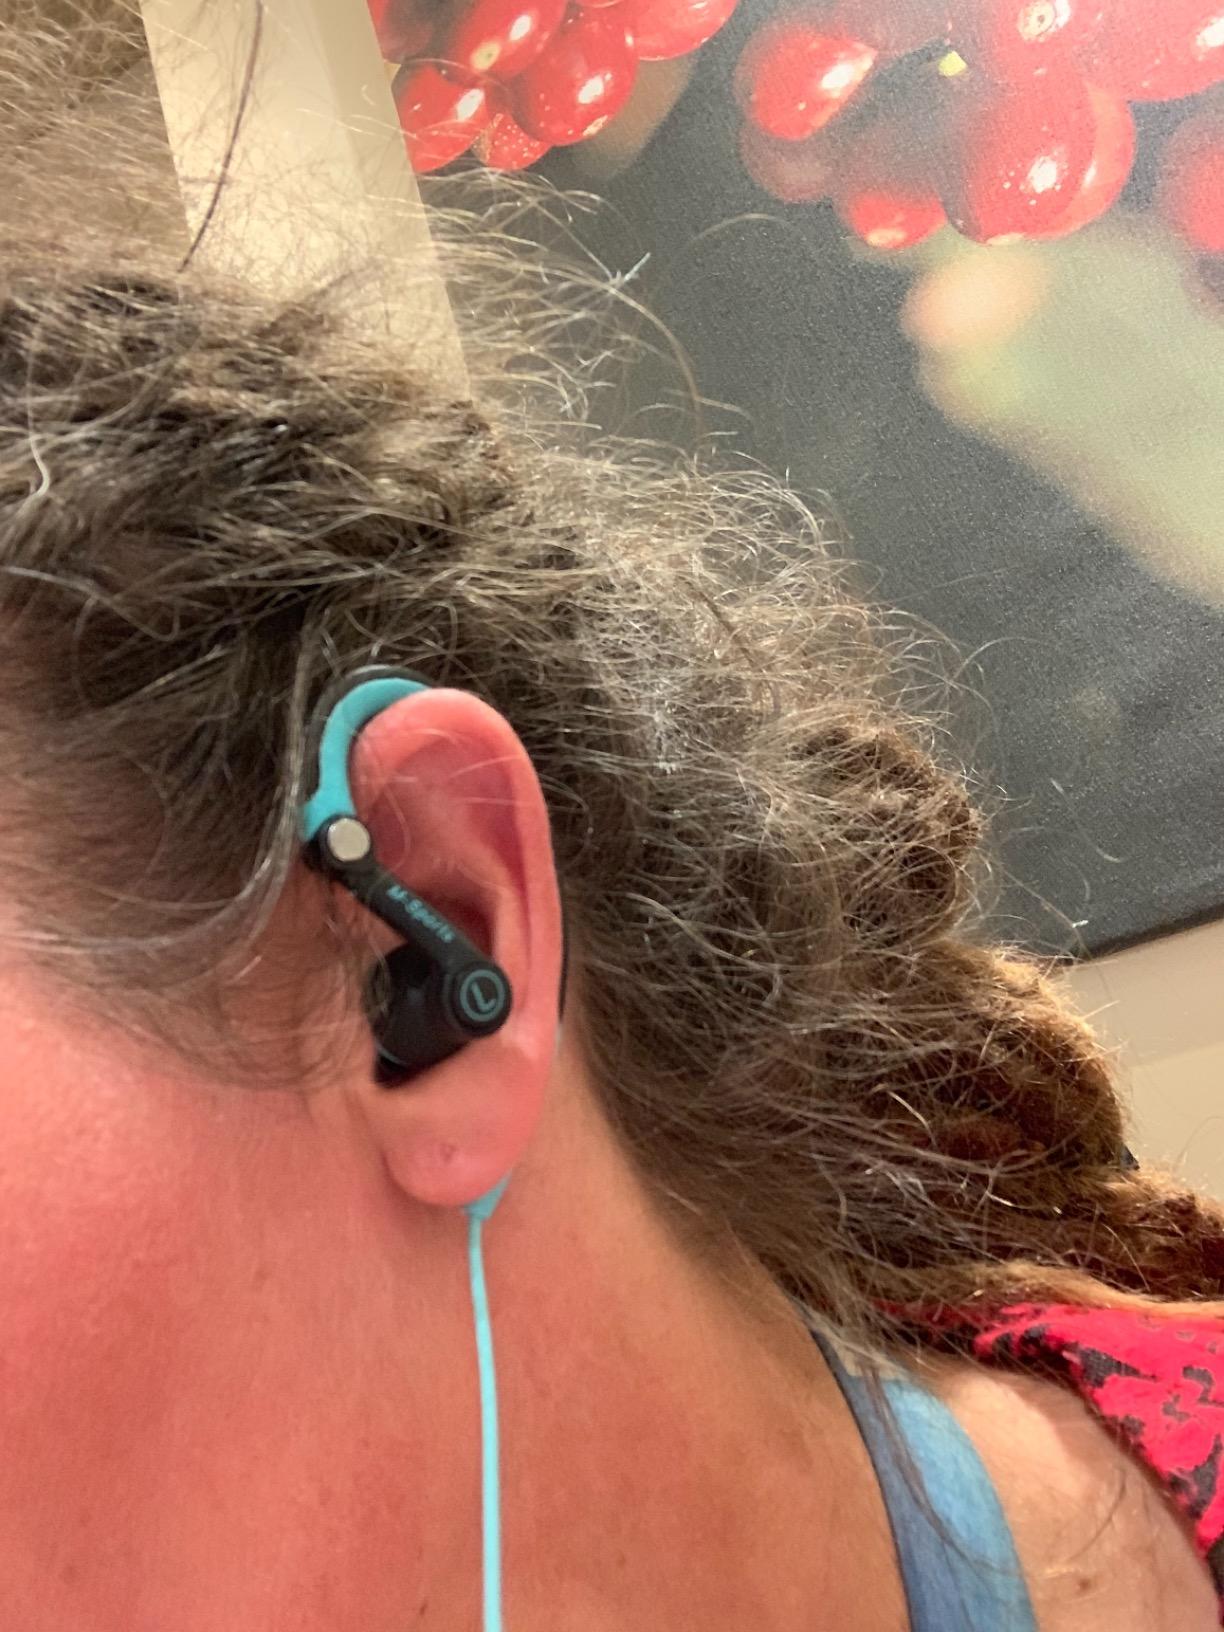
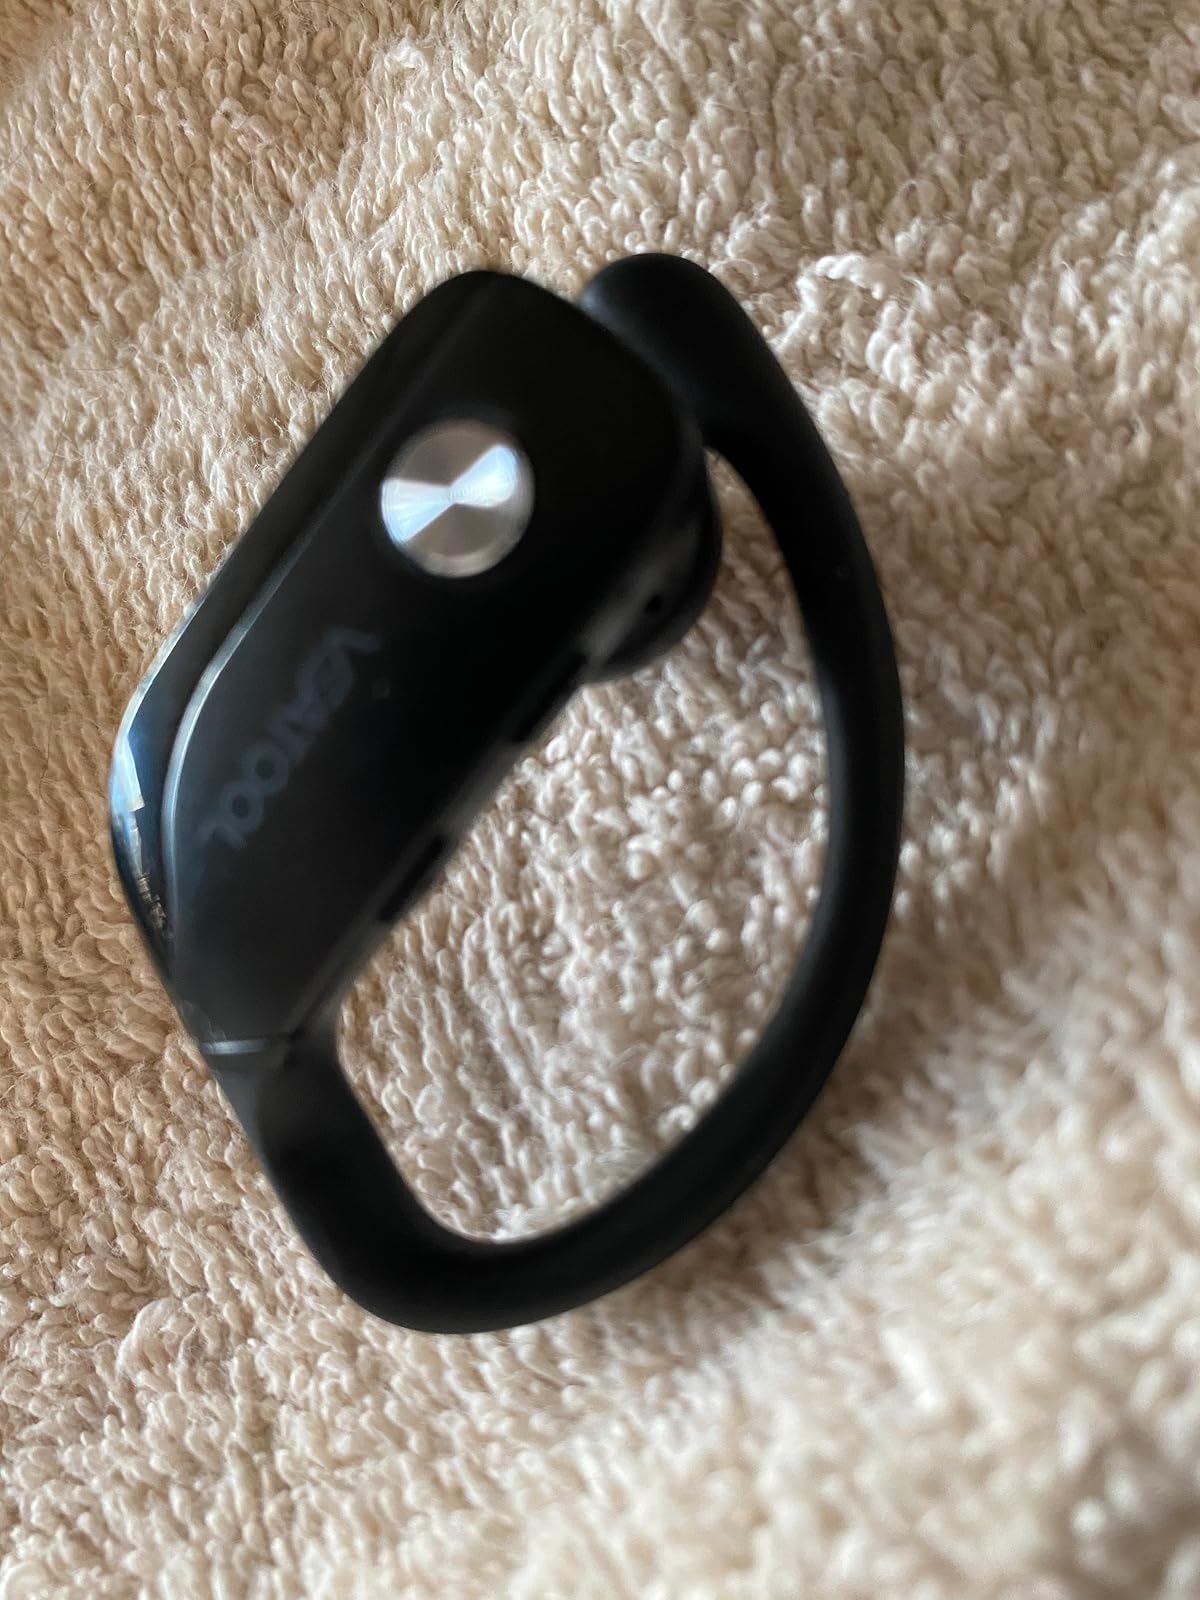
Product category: earbuds
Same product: no